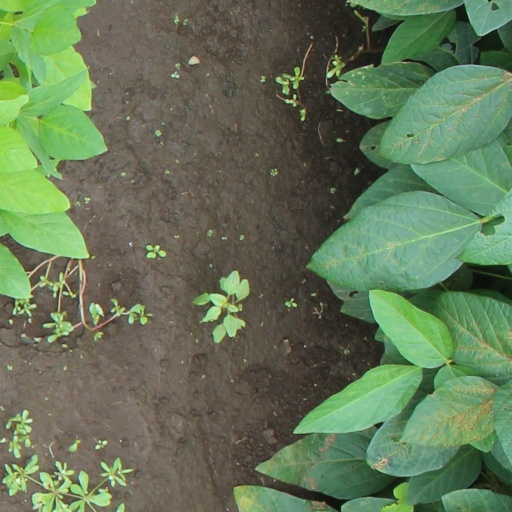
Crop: soybean